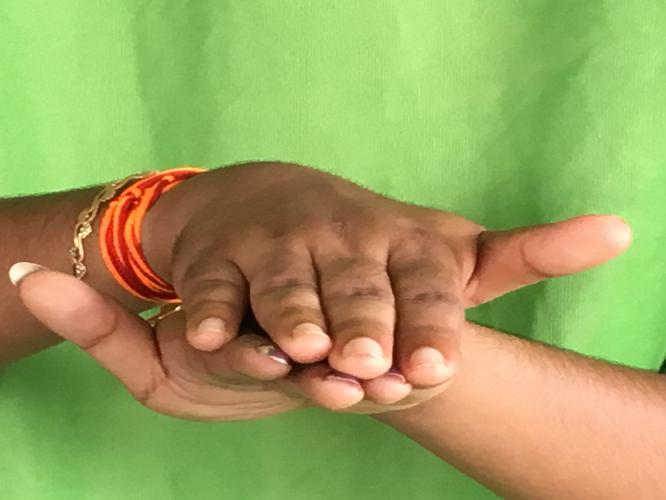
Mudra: Matsya
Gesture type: double_hand